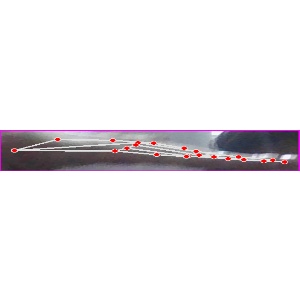
अक्षर: ज